Shaolin Soccer

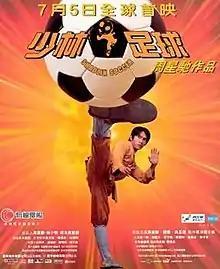
Theatrical release poster

Shaolin Soccer (Chinese: ) is a 2001 Hong Kong sports comedy film directed by Stephen Chow, who also stars in the lead role. The film revolves around a former Shaolin monk who reunites his five brothers, years after their master's death, to apply their superhuman martial arts skills to play soccer and bring Shaolin kung fu to the masses. Over the years the film has grown as a cult film.